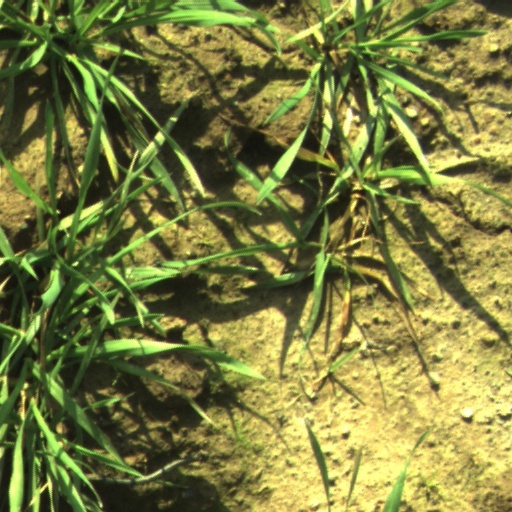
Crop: wheat